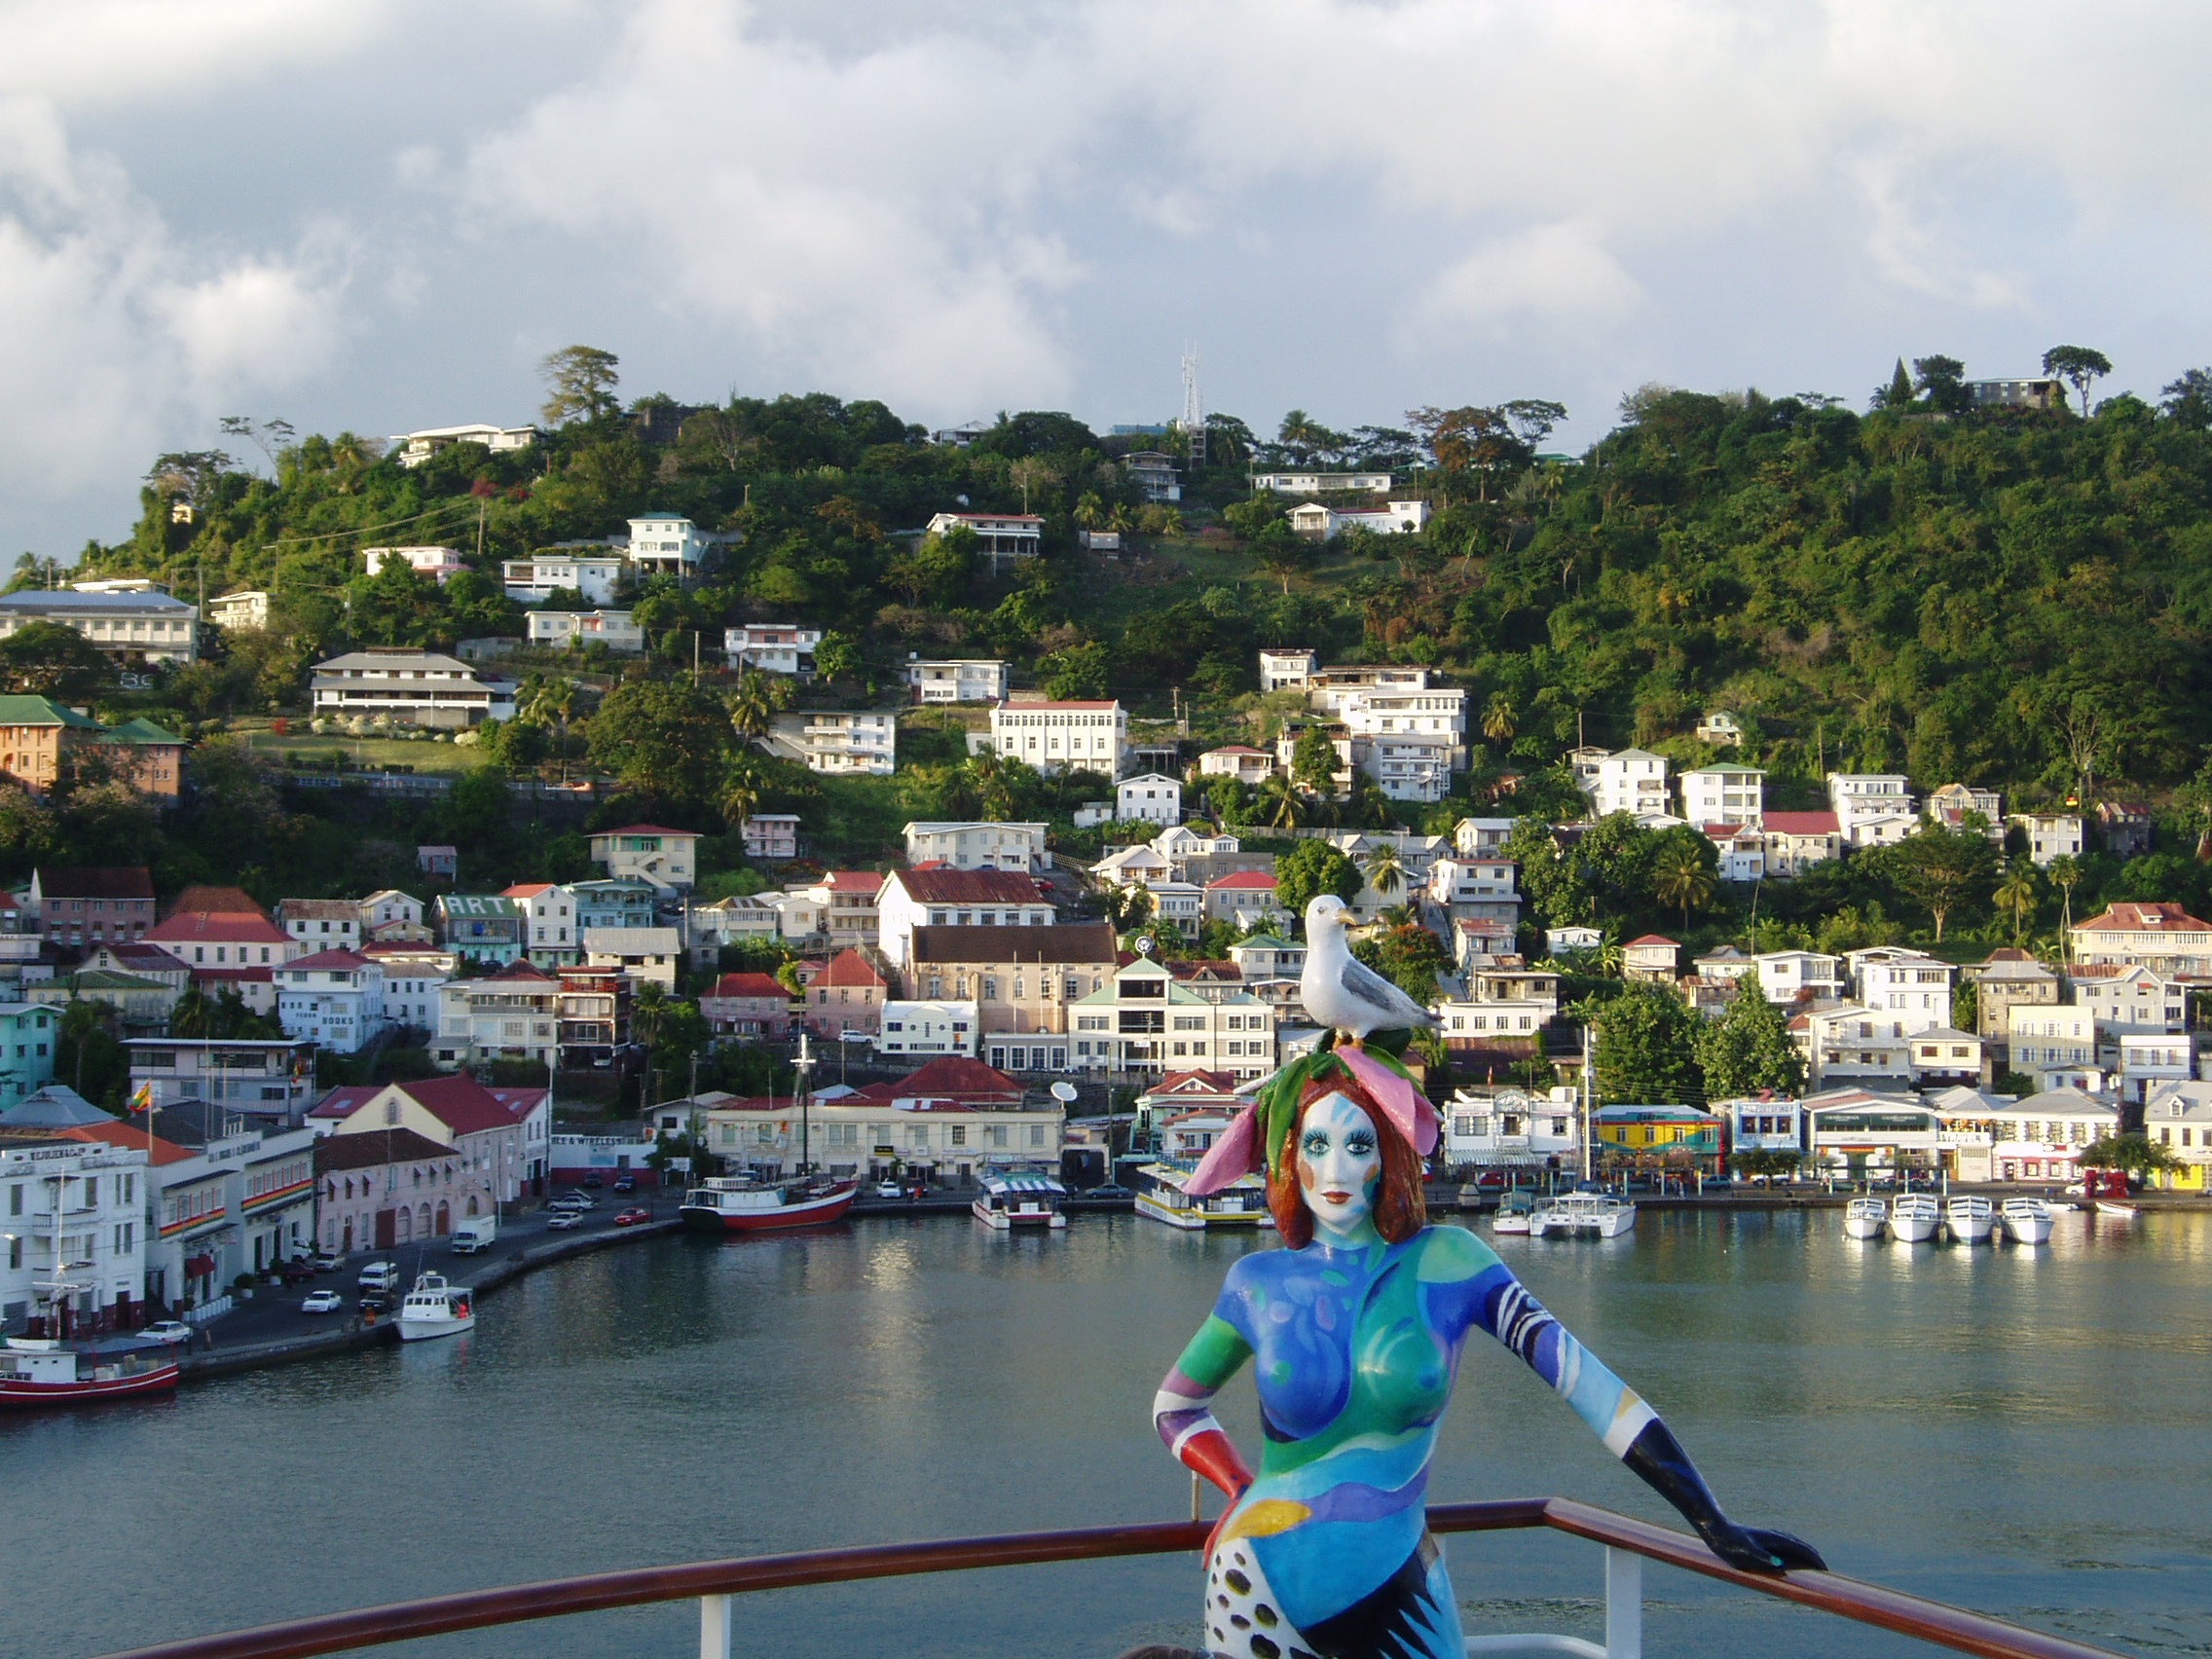
sea, boat, city, ship, live, vehicle, waterway, dream, boating, homes, caribbean, rowing, grenada, galionsfigur